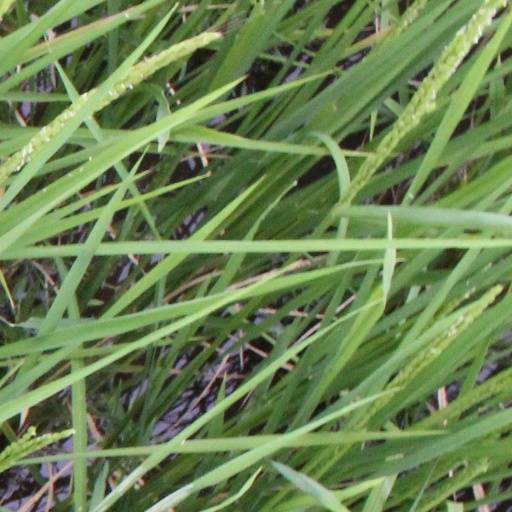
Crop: rice